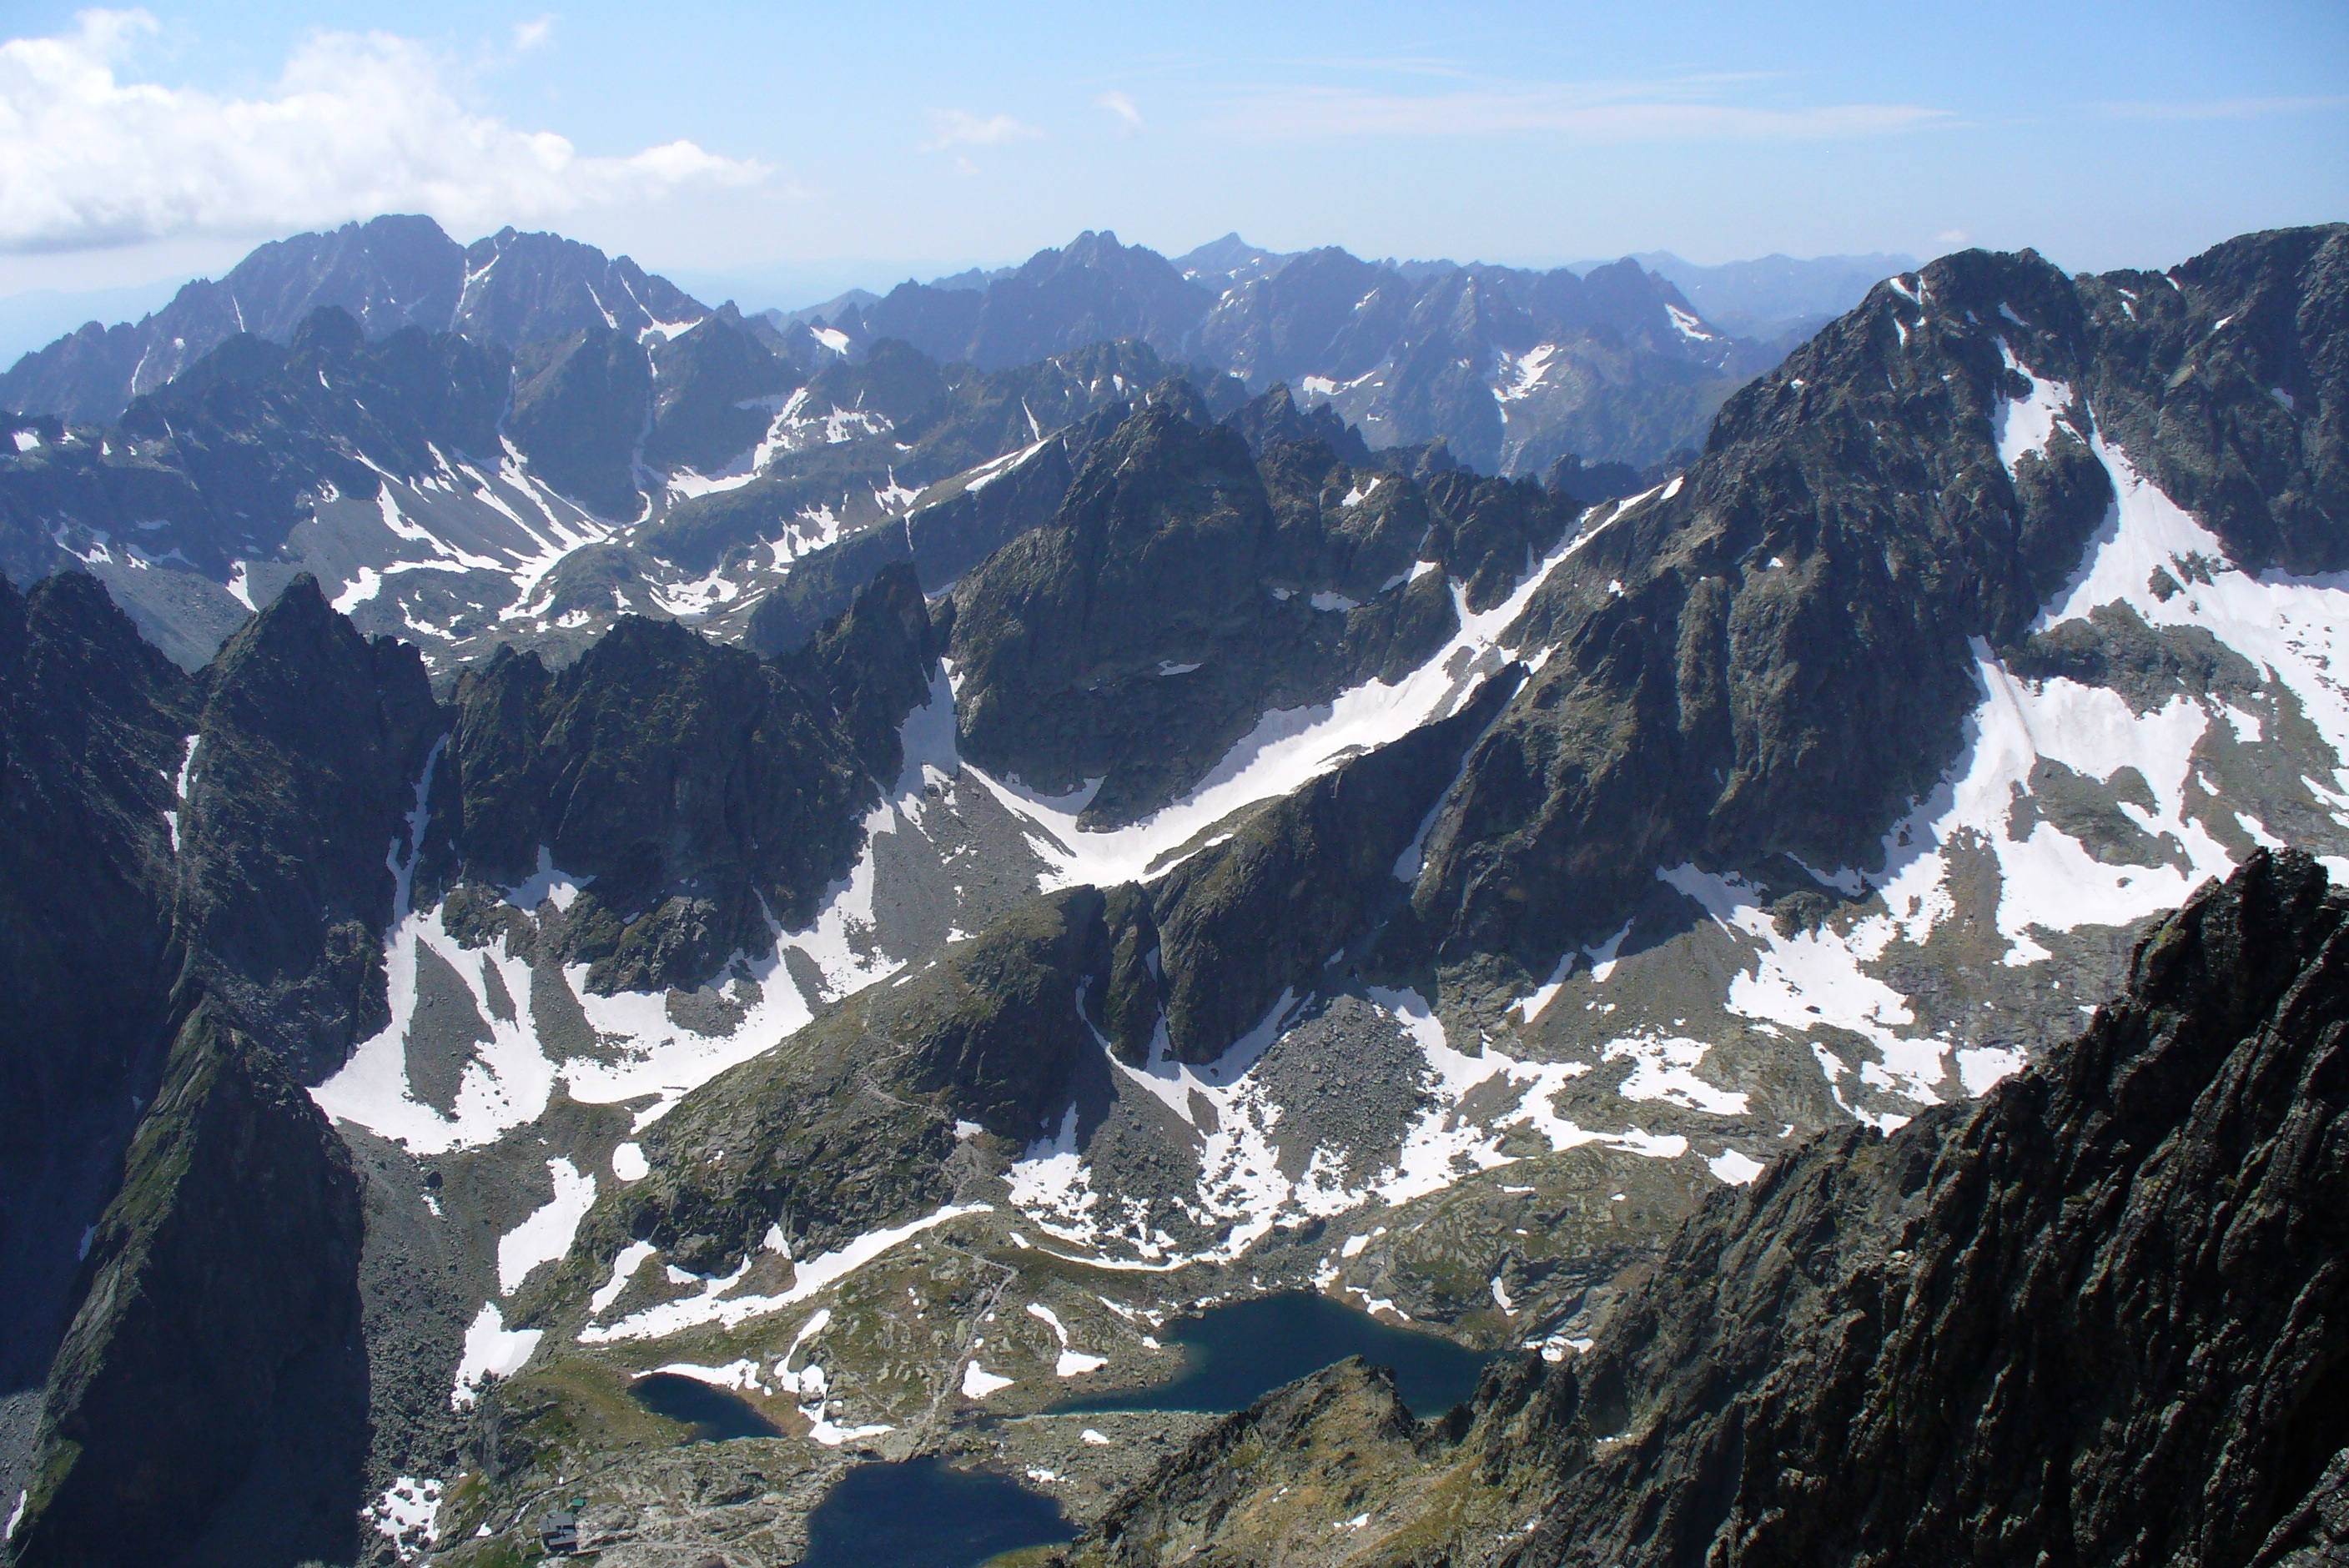
walking, mountain, snow, adventure, mountain range, ridge, summit, massif, alps, cirque, tatry, slovakia, landform, mountain pass, geographical feature, mountainous landforms, geological phenomenon, view from lomnicky peak